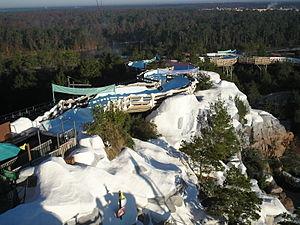
Blizzard Beach est un parc aquatique de 26,7 hectares situé au sein du Walt Disney World Resort et qui a ouvert ses portes le 1ᵉʳ avril 1995. L'autre parc aquatique du resort est Disney's Typhoon Lagoon.